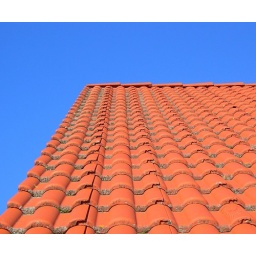
The roof of haikes house in leina, germany. Das Dach von Haikes Haus in Leina.